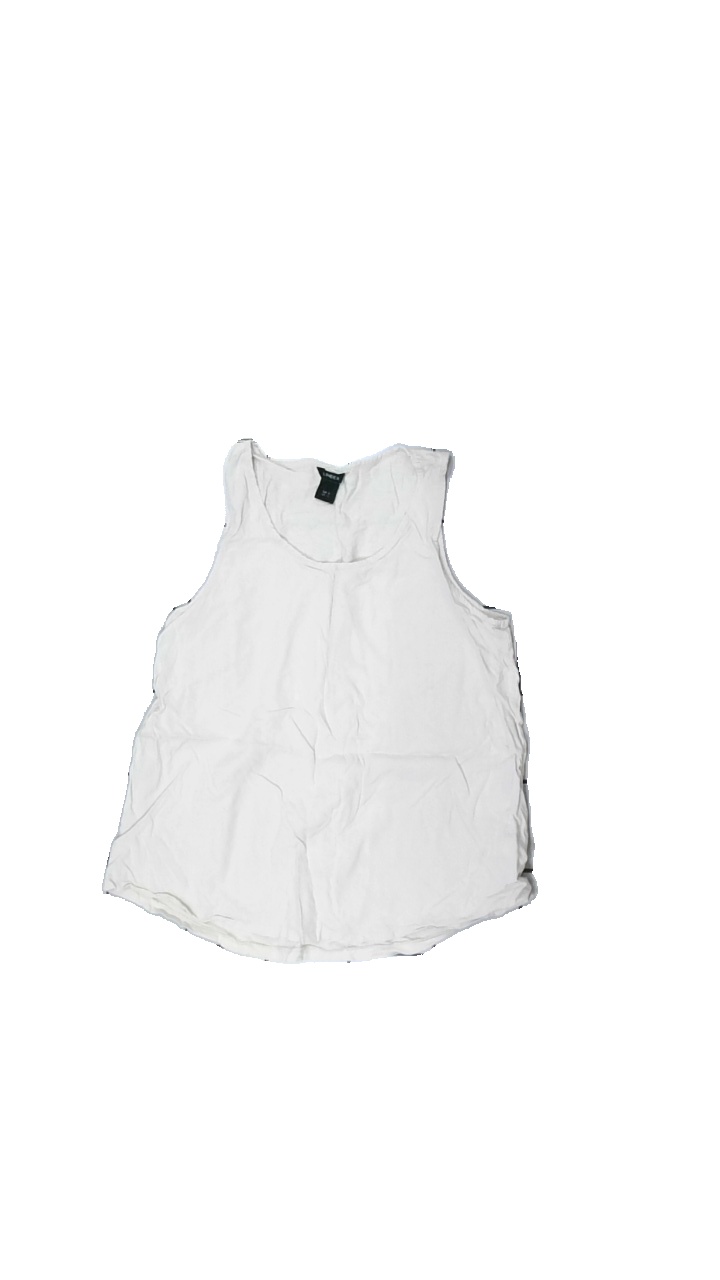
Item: Tank Top (Ladies)
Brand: Lindex
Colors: Beige
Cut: Loose, C-collar
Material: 100% Viscose
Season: All
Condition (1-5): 5
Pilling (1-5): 5
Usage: Reuse
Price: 50-100